Attack on Kure (March 1945)

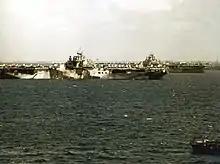
Two of Task Force 58's aircraft carriers at Ulithi atoll in mid-March 1945

Task Force 58 was the main striking element of the United States Pacific Fleet. It included 15 aircraft carriers, and was organised into four task groups. The March attacks would be the third time Task Force 58 had struck the Japanese home islands. The first had been a series of raids on airfields which took place on 16 and 17 February 1945, in which the American aviators claimed to have destroyed 341 Japanese aircraft in the air and 190 on the ground for the loss of 80 of their own to all causes. The second raid had been made against airfields in the Tokyo region on 25 February, in which the Americans claimed 46 Japanese aircraft while losing 16. After this attack, Task Force 58 returned to its base at Ulithi atoll to rest and prepare for further operations.